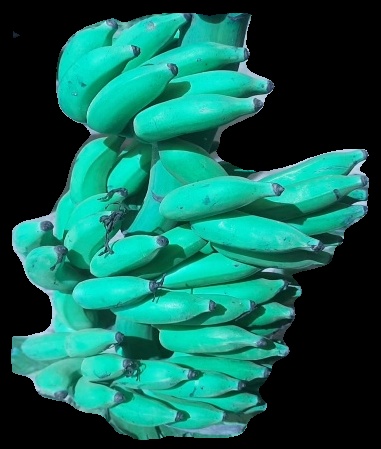
Variety: elakki-bale
Grade: grade3